Port of Tianjin operations and logistics

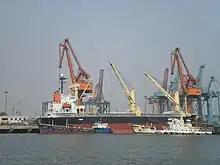
A water tender and a bunker tender resupplying a freighter at the First Stevedoring Co. wharf.

Bunkerage: The main bunker oil, lubricants and water provider in Tianjin Port is Tianjin Chimbusco (中国船舶燃料供应天津公司). Chimbusco China had a monopoly on the supply of bonded bunker oil (i.e. for foreign vessels) in China until 2006. Tianjin Chimbusco (now a TPG subsidiary) retained its exclusive rights in Tianjin until 2009, and the end of the monopoly resulted in a black gold rush of competing bunkerage companies: Sinopec Zhoushan entered the Tianjin market in October 2010, followed in December 2010 by SinoBunker, and in June 2011, by China Changjiang Bunker. This sudden rise in competition resulted in a serious price war and crashing prices in 2011. Most forms of maritime fuels are available, primarily IFO 180 cSt and 380 cSt; IFO 120 cSt, MDG, MDO and other diesels are available. Bunkering operations are done by fuel tender, as most berths do not have fueling equipment. Equally, drinking water is mostly delivered by tender.